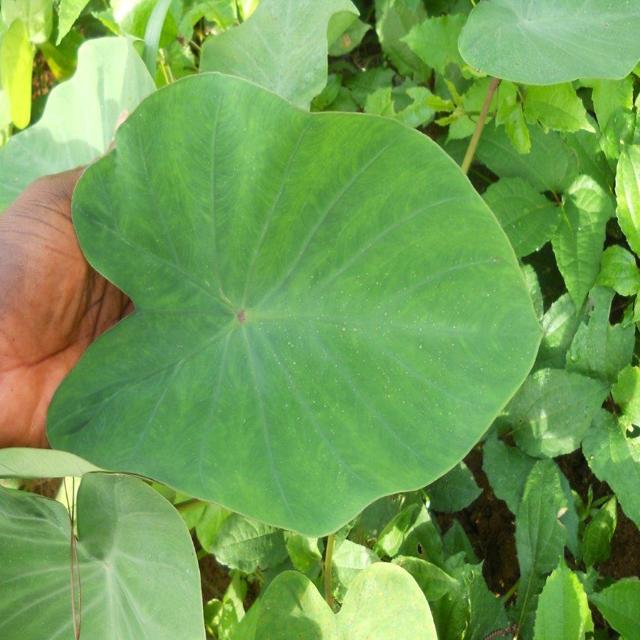
Label: Healthy